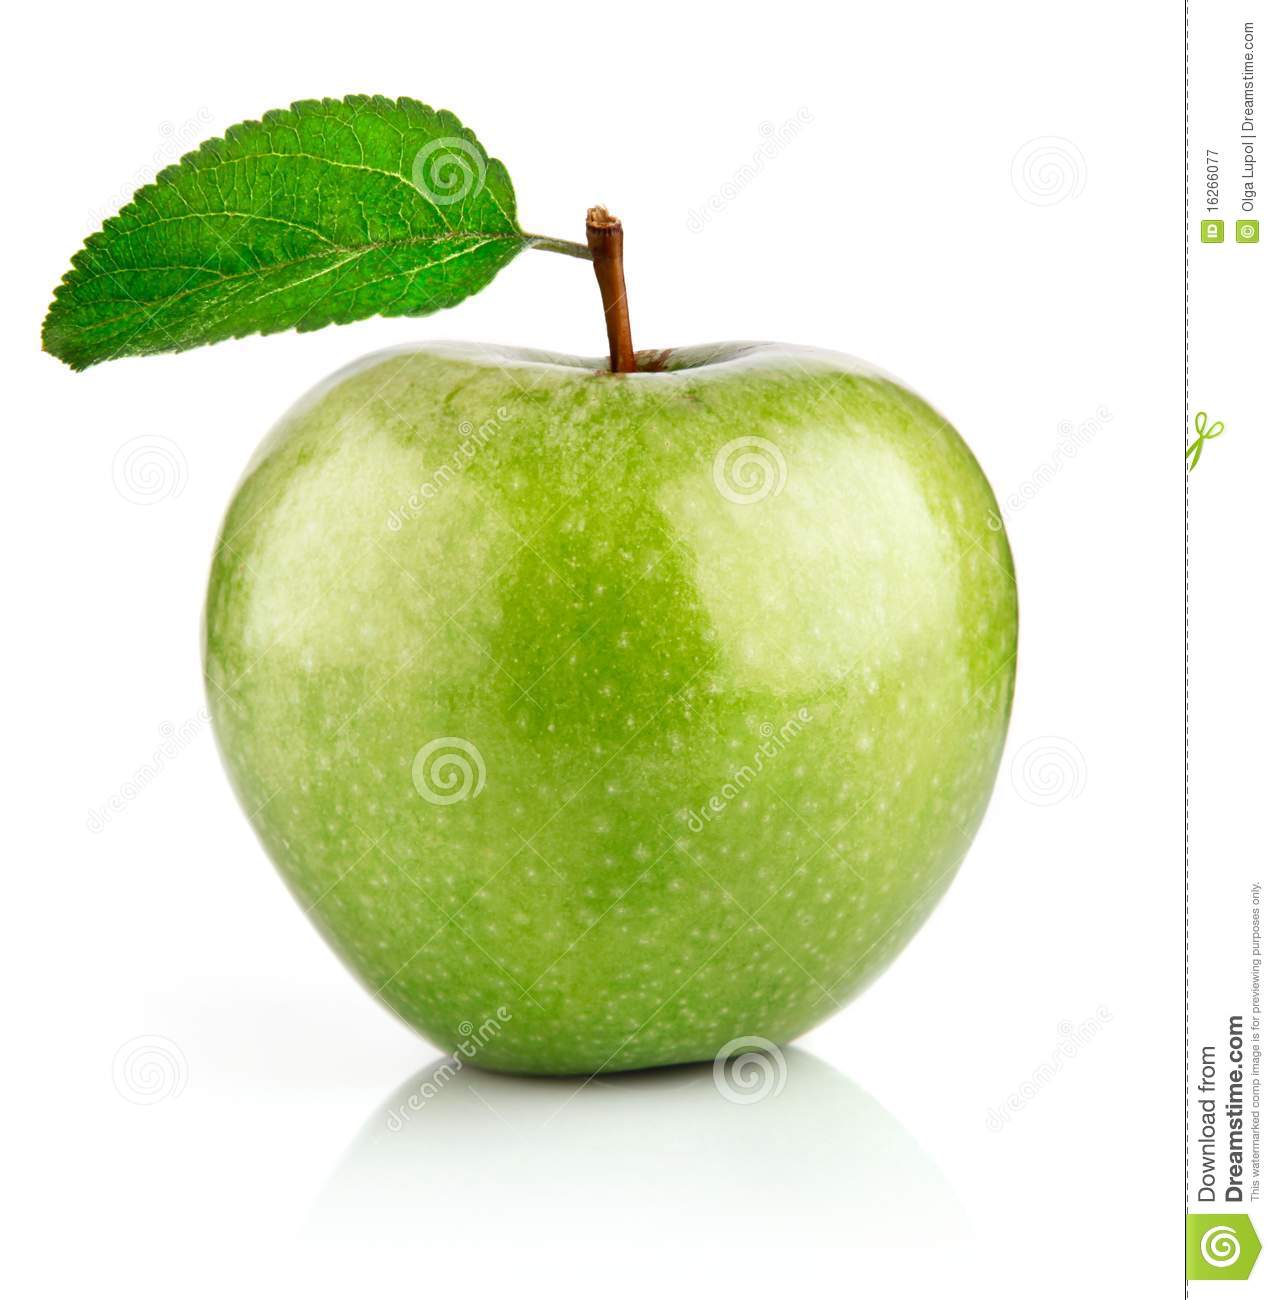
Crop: apple
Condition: healthy